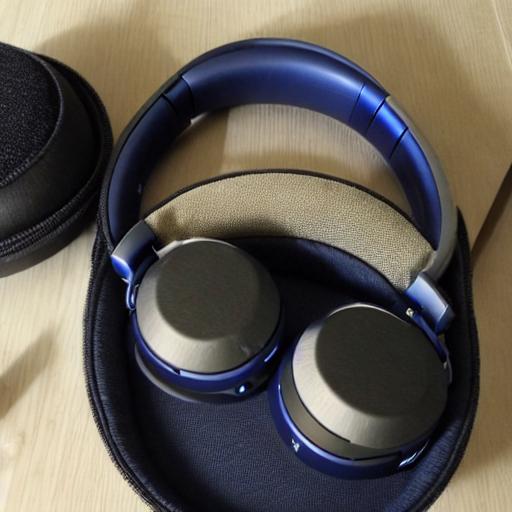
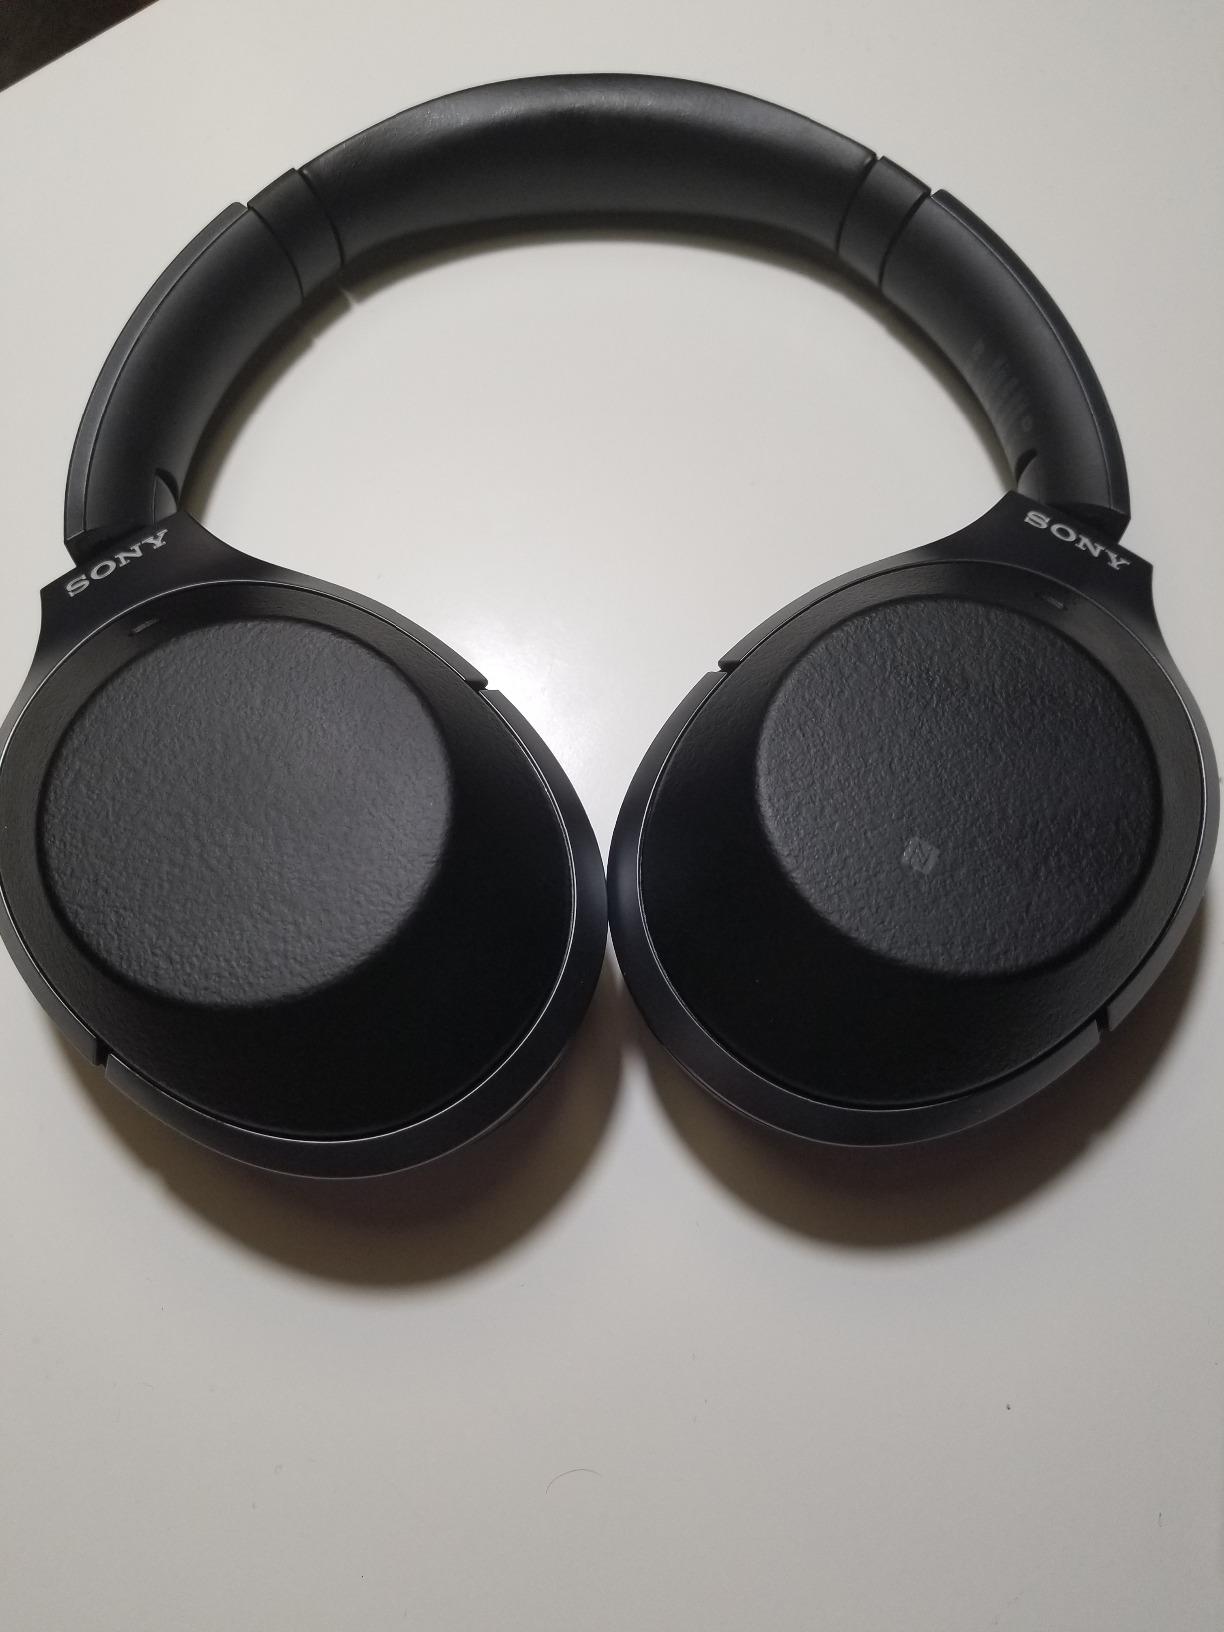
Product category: headphones
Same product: no